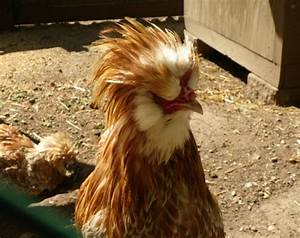
Label: gallina